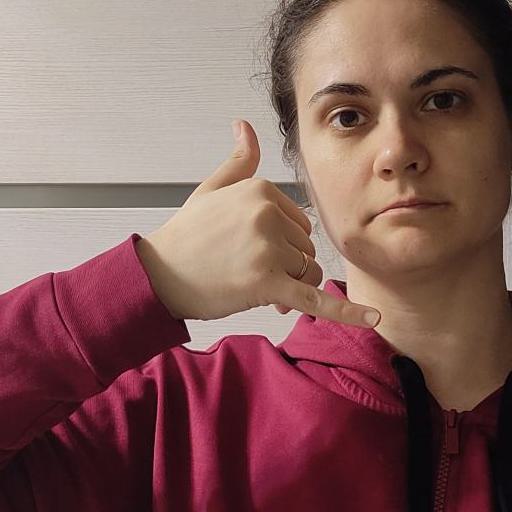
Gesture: call